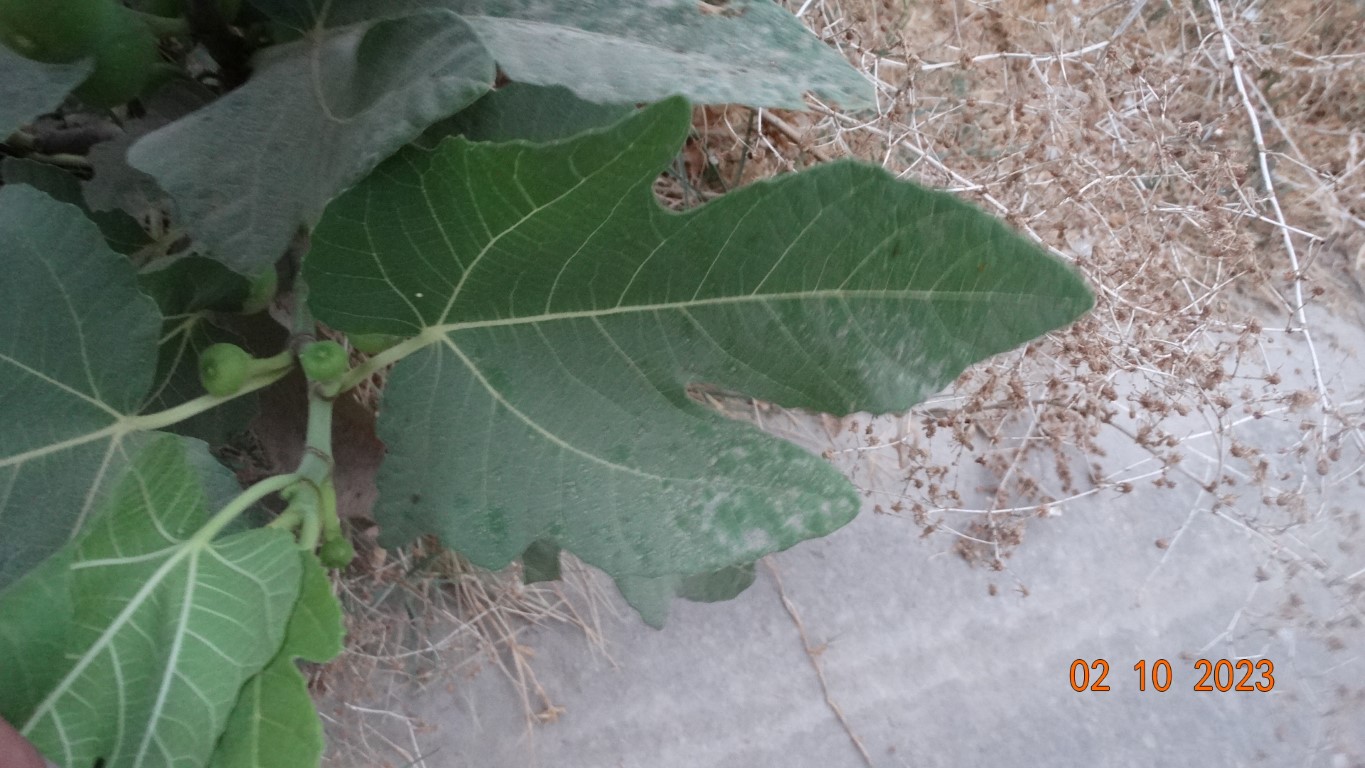
Label: healthy